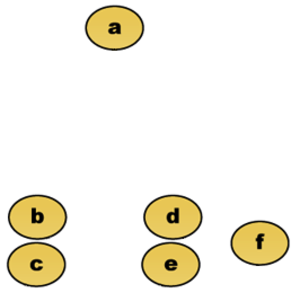
Un dendrogramme est un diagramme fréquemment utilisé pour illustrer l'arrangement de groupes générés par un regroupement hiérarchique ou hiérarchisant.